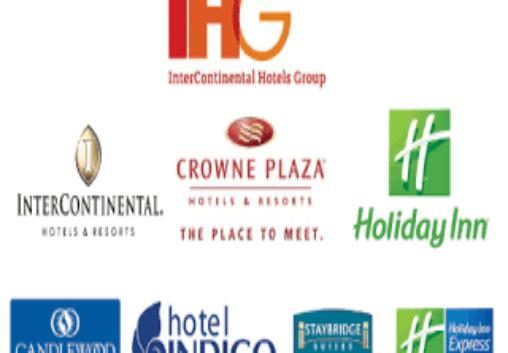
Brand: IHG
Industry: Others